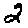
Label: 2